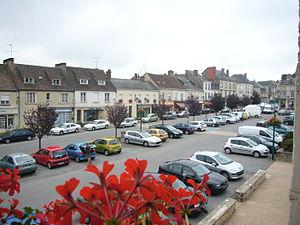
La place du village du Mêle-sur-Sarthe (Orne)
Le Mêle-sur-Sarthe est une commune française, située dans le département de l'Orne en région Normandie, peuplée de 686 habitants.